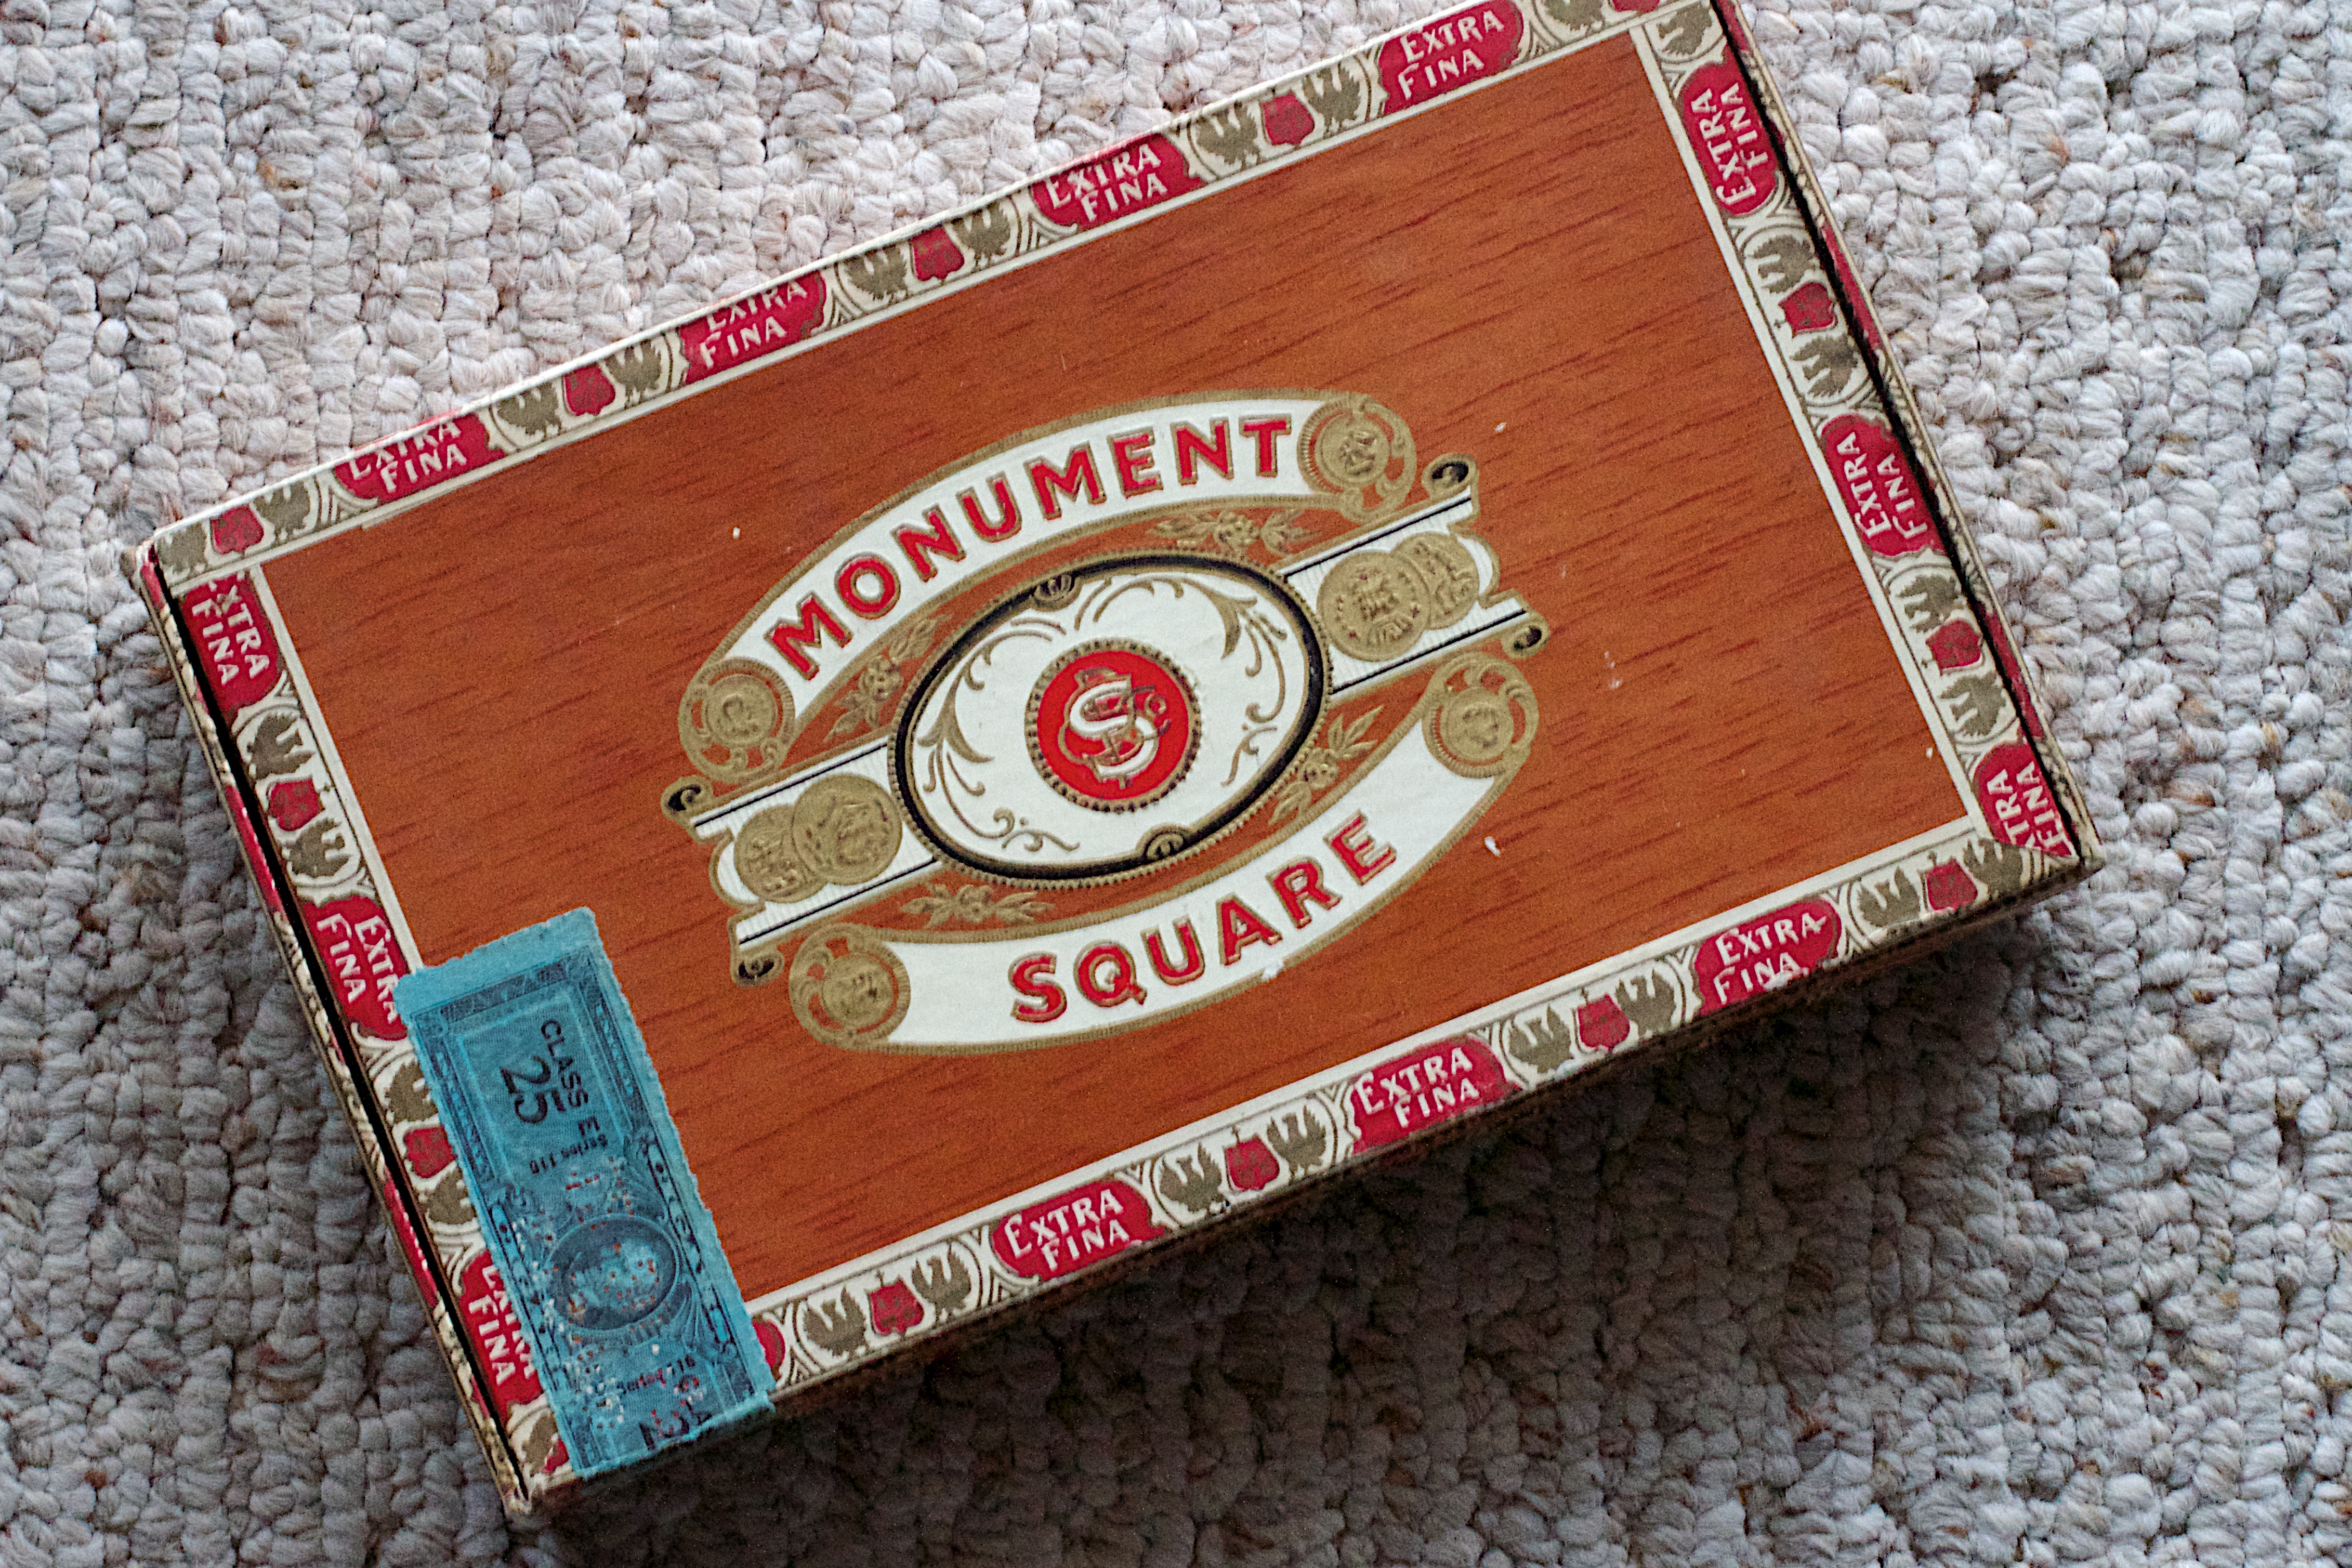
advertising, label, brand, art